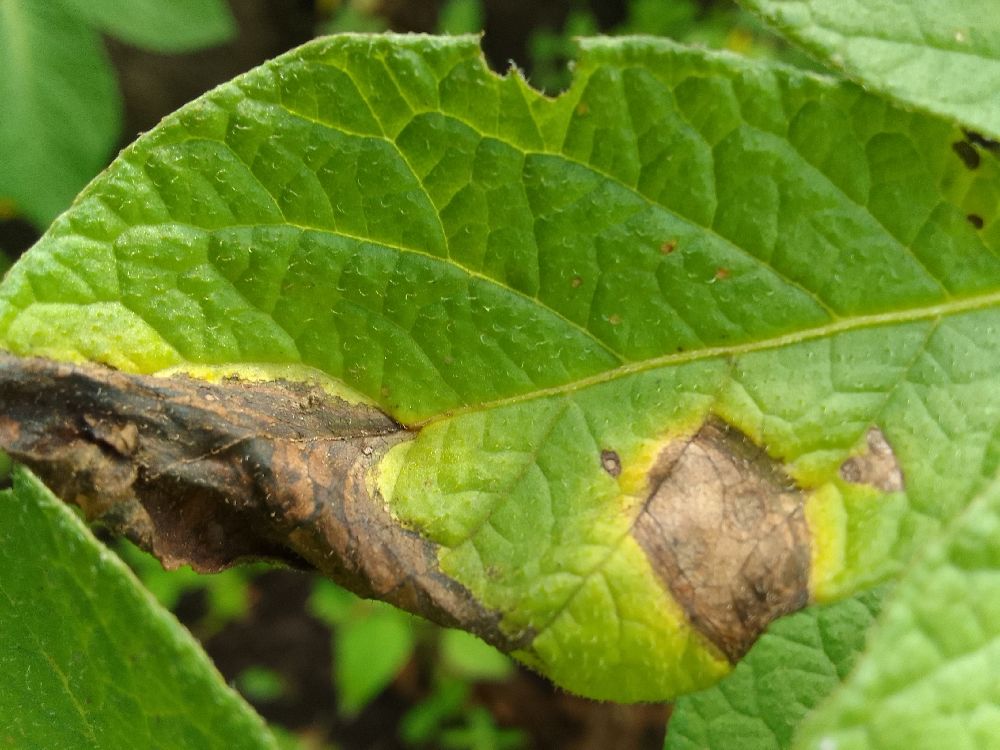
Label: Late blight